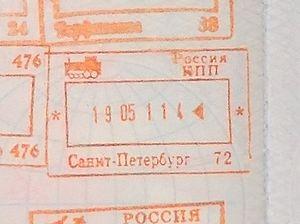
L'Allegro est un train à grande vitesse reliant Helsinki à Saint-Pétersbourg mis en service le 12 décembre 2010 et exploité par Karelian Trains, une entreprise commune entre les chemins de fer finlandais VR et les chemins de fer russes RŽD.